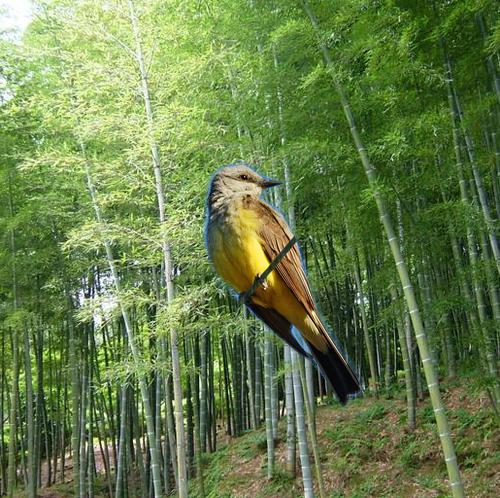
Bird species: Tropical_Kingbird
Bird type: landbird
Background: land